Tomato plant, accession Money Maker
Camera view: horizontal (90 deg, fisheye); turntable rotation: 90 degrees
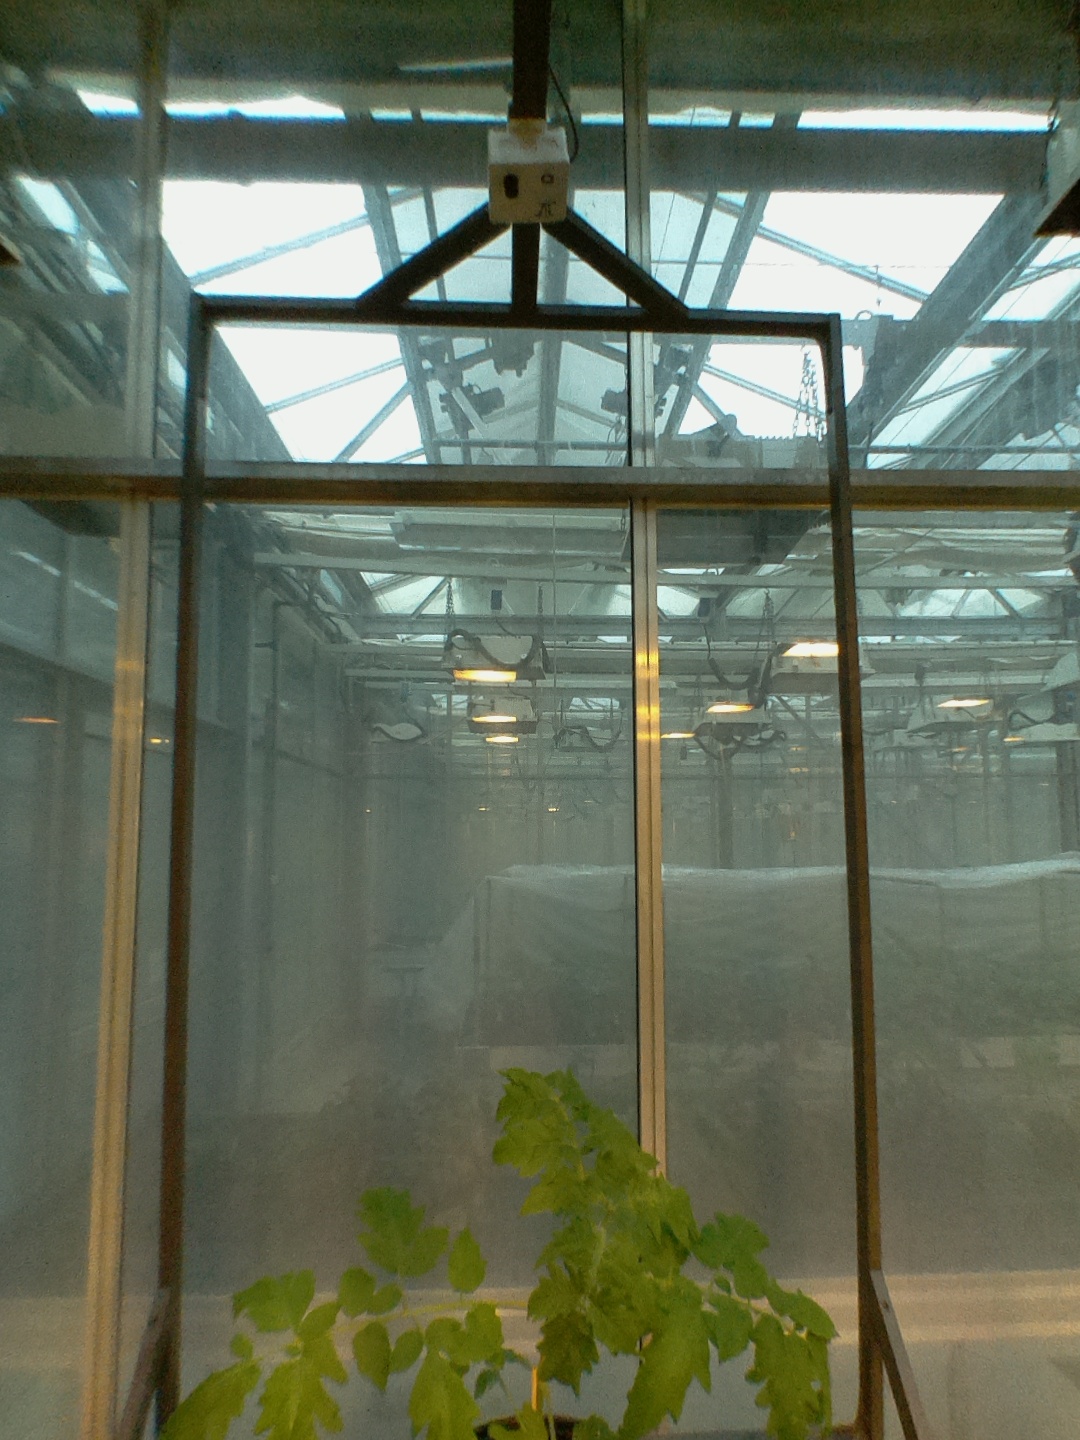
BBCH growth stage 13: 6 of true leaves visible